Christ in Majesty

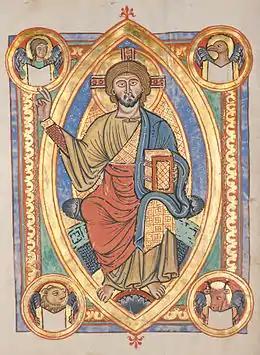
Romanesque illuminated manuscript Gospel Book,

In the West the image showed a full-length enthroned Christ, often in a mandorla or other geometrical frame, surrounded by the symbols of the Four Evangelists, representing the vision of Chapters 4 and 5 of the Book of Revelation. In the Romanesque period the twenty-four elders of the Apocalypse are often seen. Christ also holds a book and makes the blessing gesture, no doubt under Byzantine influence. In both, Christ's head is surrounded by a crossed halo. In Early Medieval Western art the image was very often given a full page in illuminated Gospel Books, and in metalwork or ivory on their covers, and it remained very common as a large-scale fresco in the semi-dome of the apse in Romanesque churches, and carved in the tympanum of church portals. This "seems to have been almost the only theme of apse-pictures" in Carolingian and Ottonian churches, all of which are now lost, although many examples from the period survive in illuminated manuscripts.